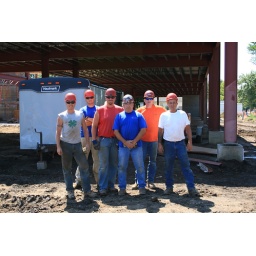
The steel construction crew standing on the north side of the building headed by Dan (blue shirt in the front center).